Oliver C. Dawson

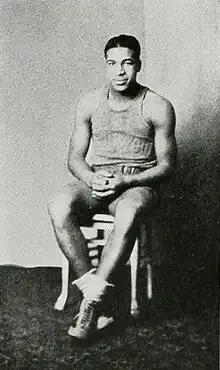

Oliver Cromwell Dawson (September 7, 1910 – February 9, 1989) was an American athlete and sports coach. After playing several sports at John Carroll University, he served as a coach and athletic director for the South Carolina State Bulldogs from 1935 to 1976. The Bulldogs' Oliver C. Dawson Stadium is named in his honor.